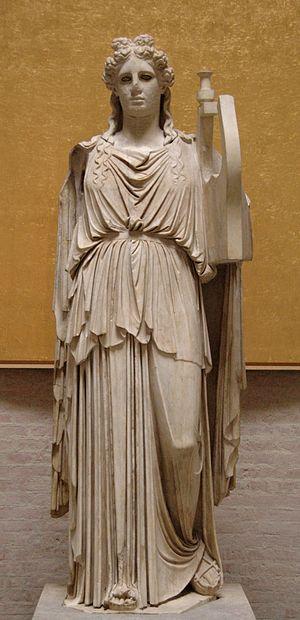
«
Le Chant séculaire ou Poème séculaire est un hymne religieux latin écrit par Horace à la suite d'une commande d'Auguste, puis chanté par un chœur mixte d'enfants ou d'adolescents à l'occasion des jeux séculaires de 17 av. J.-C. Il s'inscrit dans la tradition grecque du péan, chant d'action de grâce à Apollon, et dans les thèmes développés par les poètes de l'époque, en particulier de Virgile.
Le temple d'Apollon Palatin est le deuxième temple de Rome dédié à Apollon, construit sur le Palatin par Auguste. Il s'intègre dans un complexe plus vaste étroitement lié à la résidence d'Auguste et de Livie, l'Area Apollinis, qui comprend également un portique, une bibliothèque et un arc de triomphe.
L'Apollon Barberini est une sculpture romaine du Iᵉʳ ou IIᵉ siècle, conservée à la Glyptothèque de Munich. Elle provient de la collection Barberini, tout comme le Faune Barberini et le vase Portland.